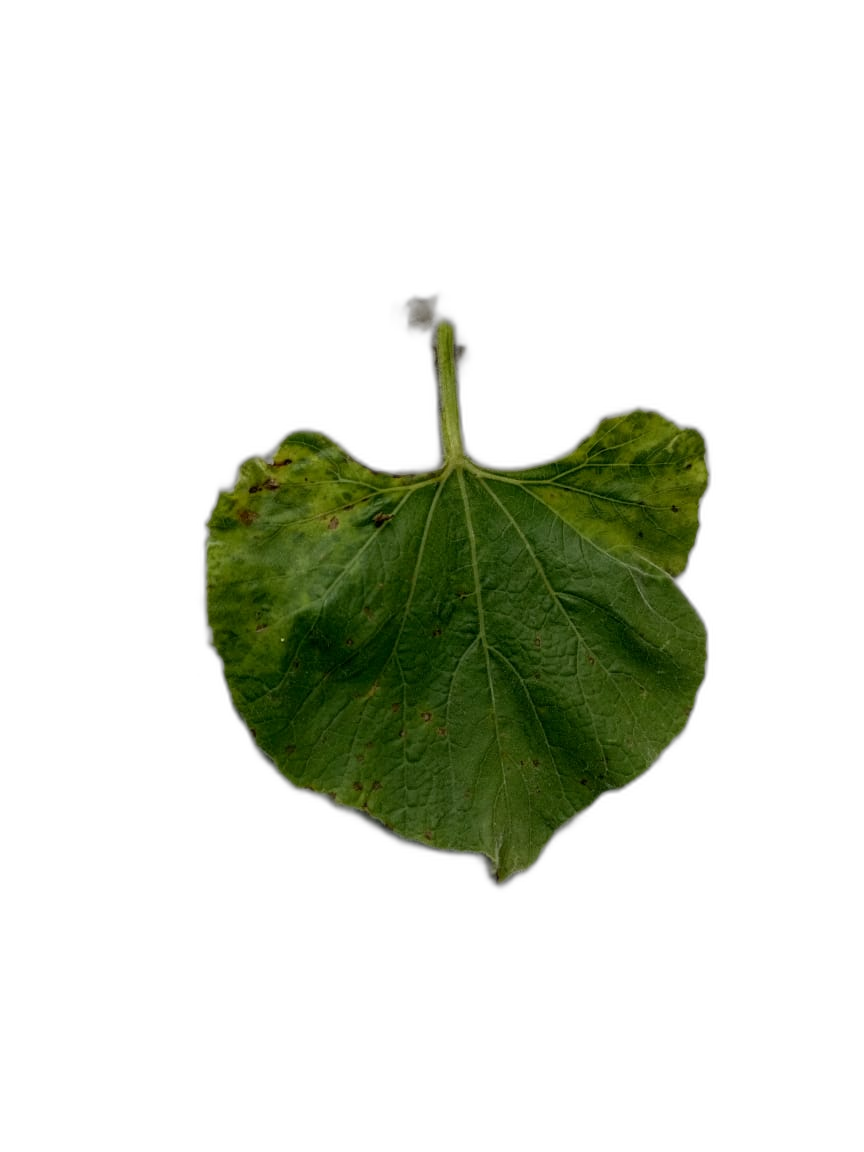
Crop: Bottle Gourd
Label: Mosaic_Virus